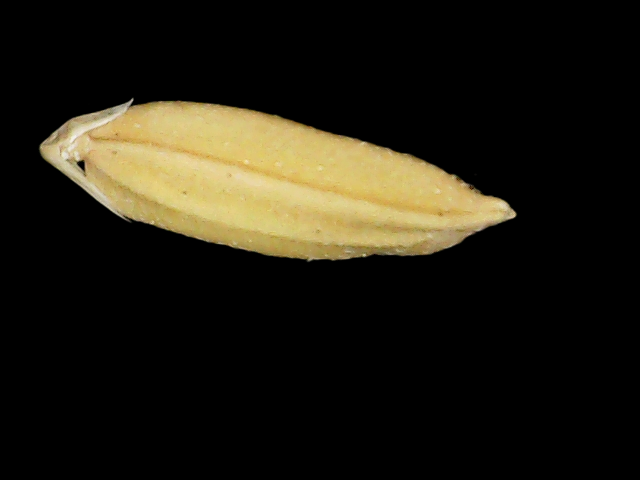
Rice variety: Binadhan24